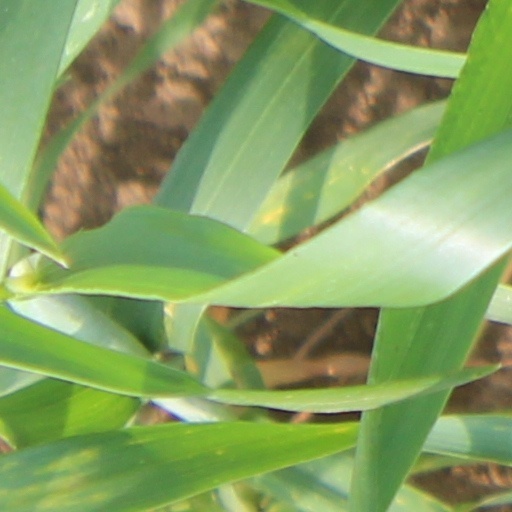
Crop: wheat